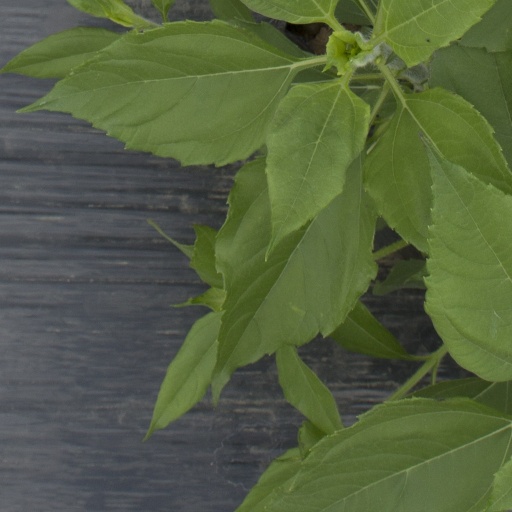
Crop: Jerusalem artichoke